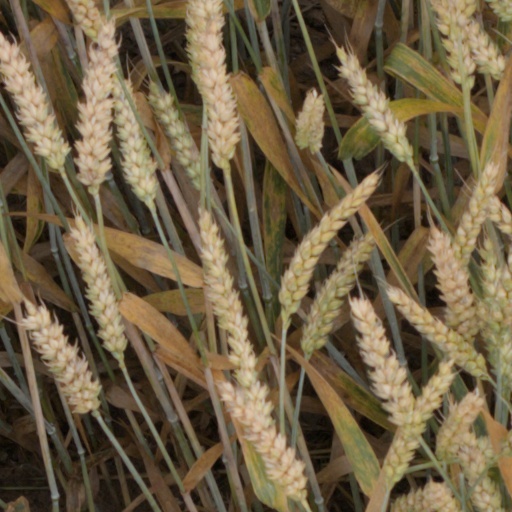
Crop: wheat